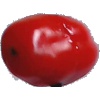
Label: Tomato 2